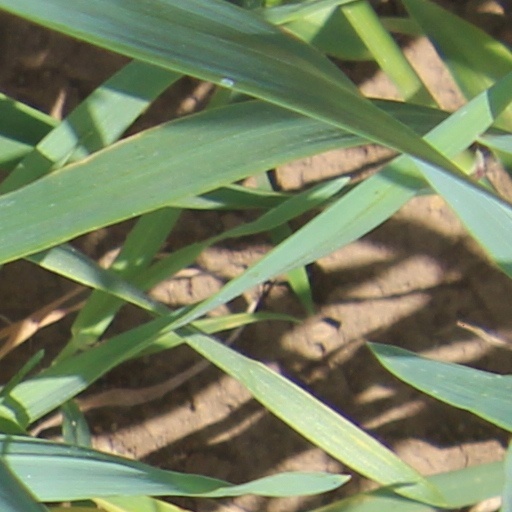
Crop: wheat